Abdul Karim Abdullah al-Arashi

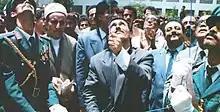
Vice president Abdul Karim Abdullah Al-Arashi with then-president Ali Abdullah Saleh during the announcement of unified Yemen, 1990

Al-Arashi held numerous prominent positions, being appointed Minister of Finance twice, during which he established the state's first budget. He also was appointed Minister of Local Administration whereupon he reformulated the Local Governance Law.